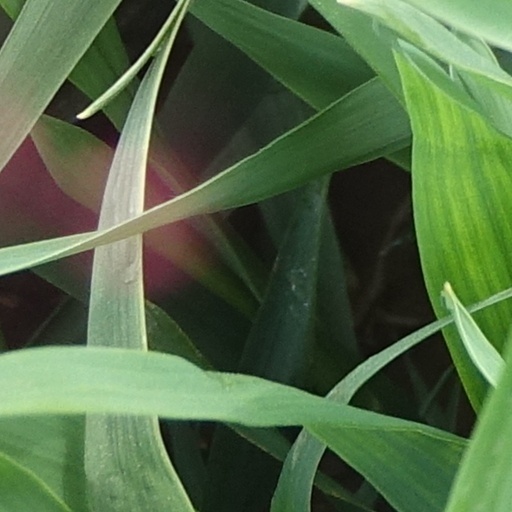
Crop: wheat